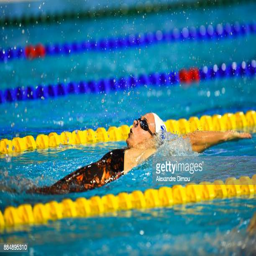
person in final 200m backstroke